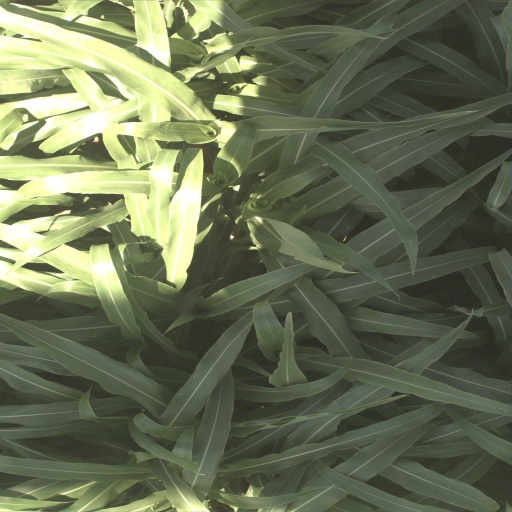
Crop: sorghum